Giant Silva

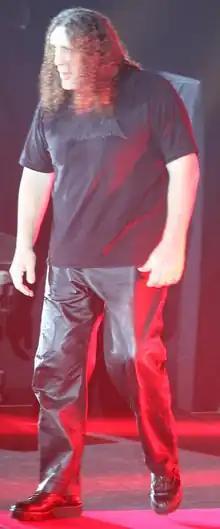
Silva in 2008.

Paulo César da Silva (born July 21, 1963) is a Brazilian former national basketball player for the Brazilian national basketball team and later mixed martial artist and professional wrestler, better known by his ring name Giant Silva. He stands and weighs . A super-heavyweight wrestler, he was both a face and a heel in several professional wrestling promotions. Known for his great height, in 2014 he was described as the sixth tallest professional wrestler in history.